Memphis, Egypt

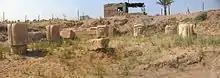
The ruins of the temple of Hathor of Memphis

Located farther east, and near to the great colossus of Ramesses, this small temple is attributed to the nineteenth dynasty, and seems to have been dedicated to Ptah and his divine consort Sekhmet, as well as deified Ramesses II. Its ruins are not so well preserved as others nearby, as its limestone foundations appear to have been quarried after the abandonment of the city in late antiquity.